2020 NBA Finals

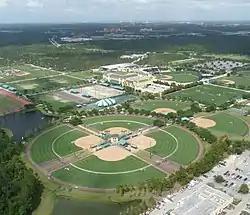
The ESPN Wide World of Sports Complex at Walt Disney World Resort in Bay Lake, Florida, hosted the 2020 NBA Finals.

On March 11, 2020, the NBA announced the suspension of the 2019–20 season following a report that Utah Jazz All-Star center Rudy Gobert tested positive for COVID-19 just hours before the Jazz road game against the Oklahoma City Thunder. On June 4, the NBA Board of Governors approved 29–1 (the Portland Trail Blazers were the lone dissenter) resuming the 2019–20 season at Walt Disney World. The National Basketball Players Association approved the plan a day later. Under the plan, thirteen Western Conference teams and nine Eastern Conference teams, which include all clubs within six games of a playoff spot, played eight regular-season "seeding" games. A possible play-in tournament for the eighth seed in each conference would then be held if the ninth seed finished the regular season within four games of the eighth seed (this play-in tournament was used in the Western conference only). The 2020 NBA playoffs were then played as a conventional post-season tournament.